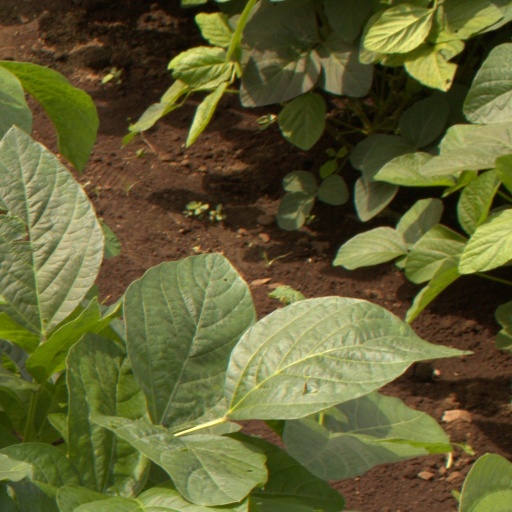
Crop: soybean